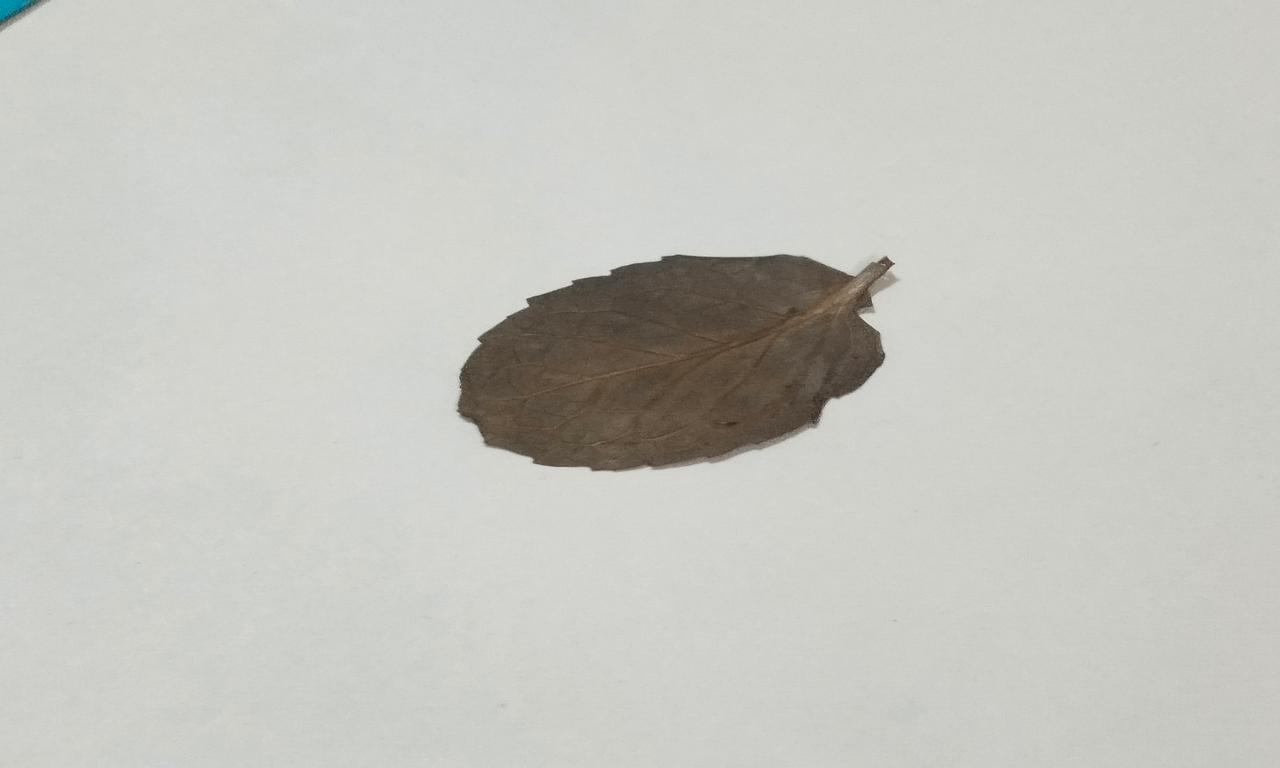
Label: Dried